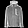
Label: Coat